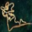
Label: worm